Ilha do Fogo, Mozambique

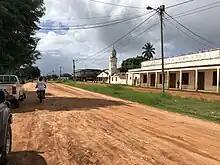
Pebane's remote village has a few brick buildings built by the Portuguese.

While conducting research for a documentary about the island and the threats to turtles, the team uncovered many underlying issues. They realised that there were numerous other species in danger of becoming extinct; the main issues being overexploitation, general depletion of natural resources, and destruction of habitat.